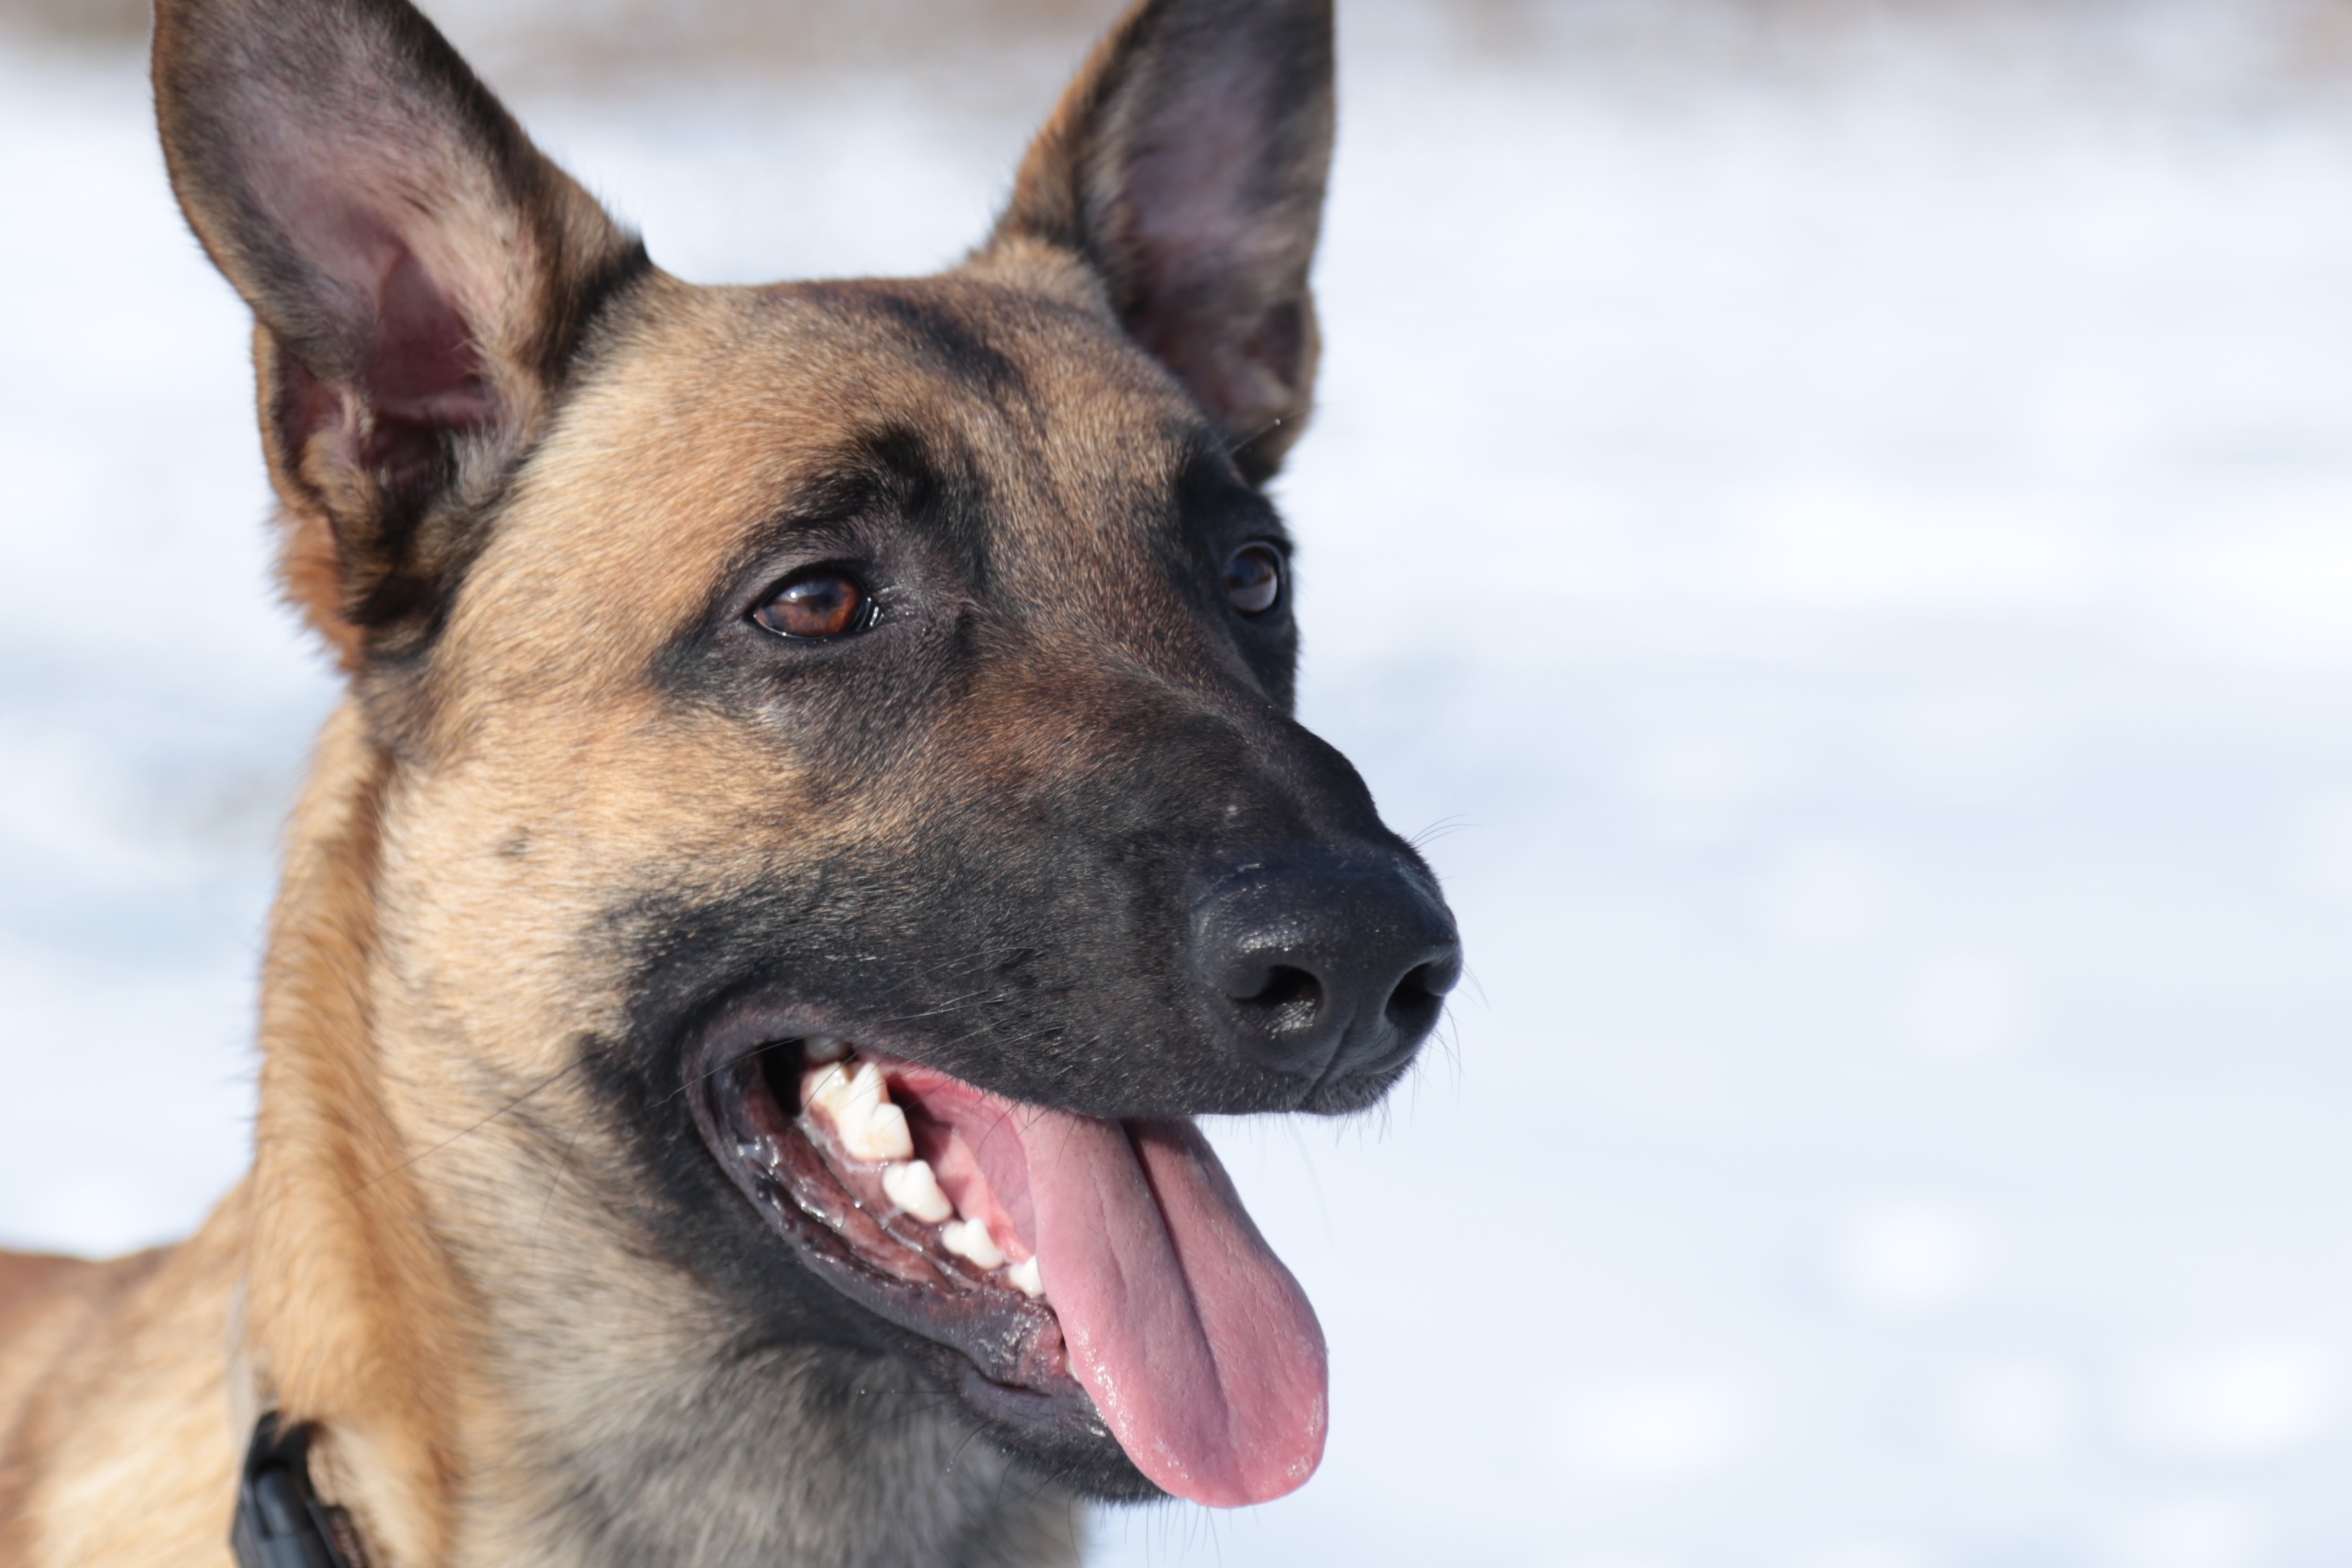
dog, animal, pet, mammal, german shepherd, pant, vertebrate, tongue, sheepdog, animal world, dog breed, animal portrait, police dog, sch fer dog, old german shepherd dog, belgian shepherd malinois, dog like mammal, saarloos wolfdog, wolfdog, carnivoran, dog breed group, norwegian elkhound, east european shepherd, german shepherd dog